Rheometer

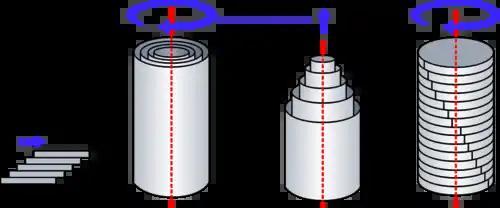
Different shearing planes that can be employed to measure rheological properties. From the left - Couette drag plate flow; cylindrical flow; Poiseuille flow in a tube and plate-plate flow.

One example of a linear shear rheometer is the Goodyear linear skin rheometer, which is used to test cosmetic cream formulations, and for medical research purposes to quantify the elastic properties of tissue.